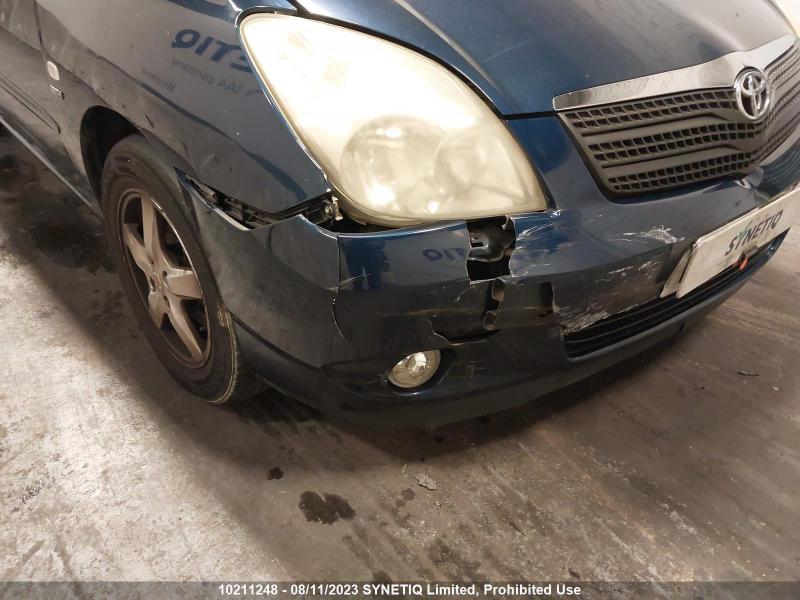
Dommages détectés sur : pare-choc avant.
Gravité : majeur